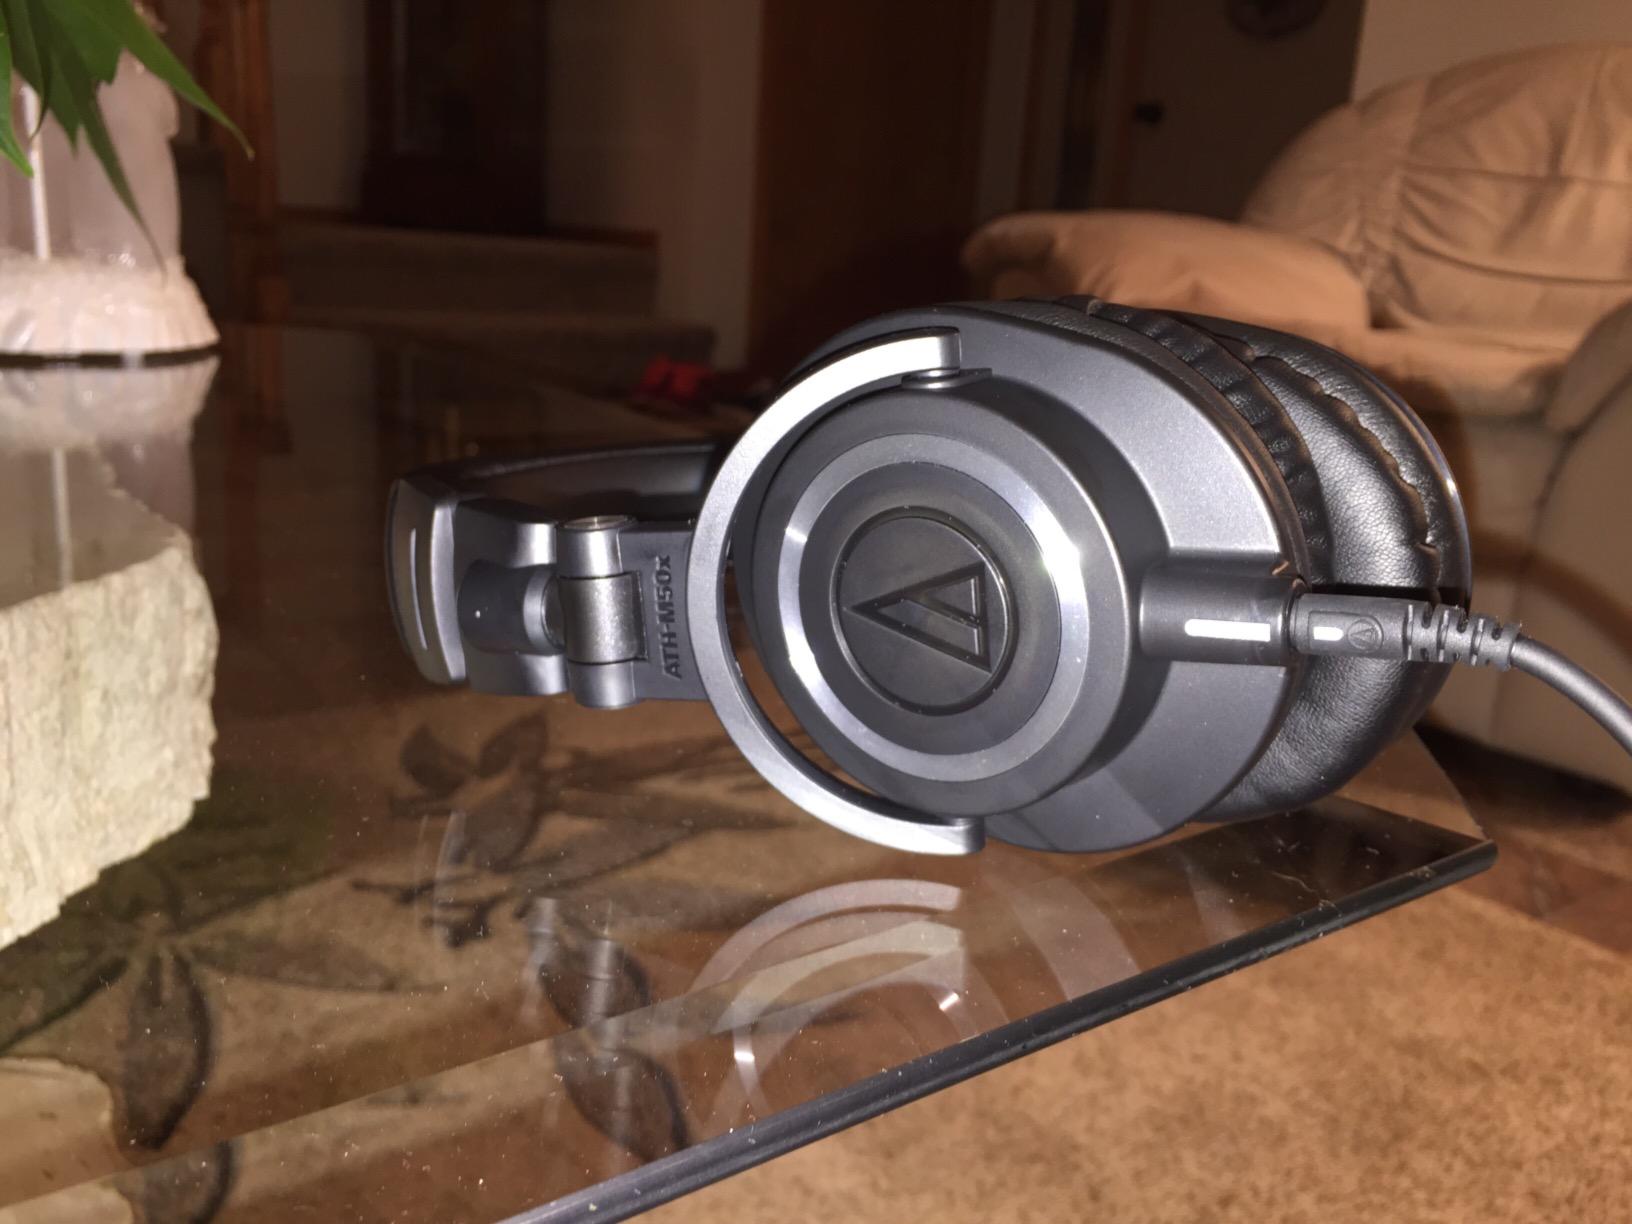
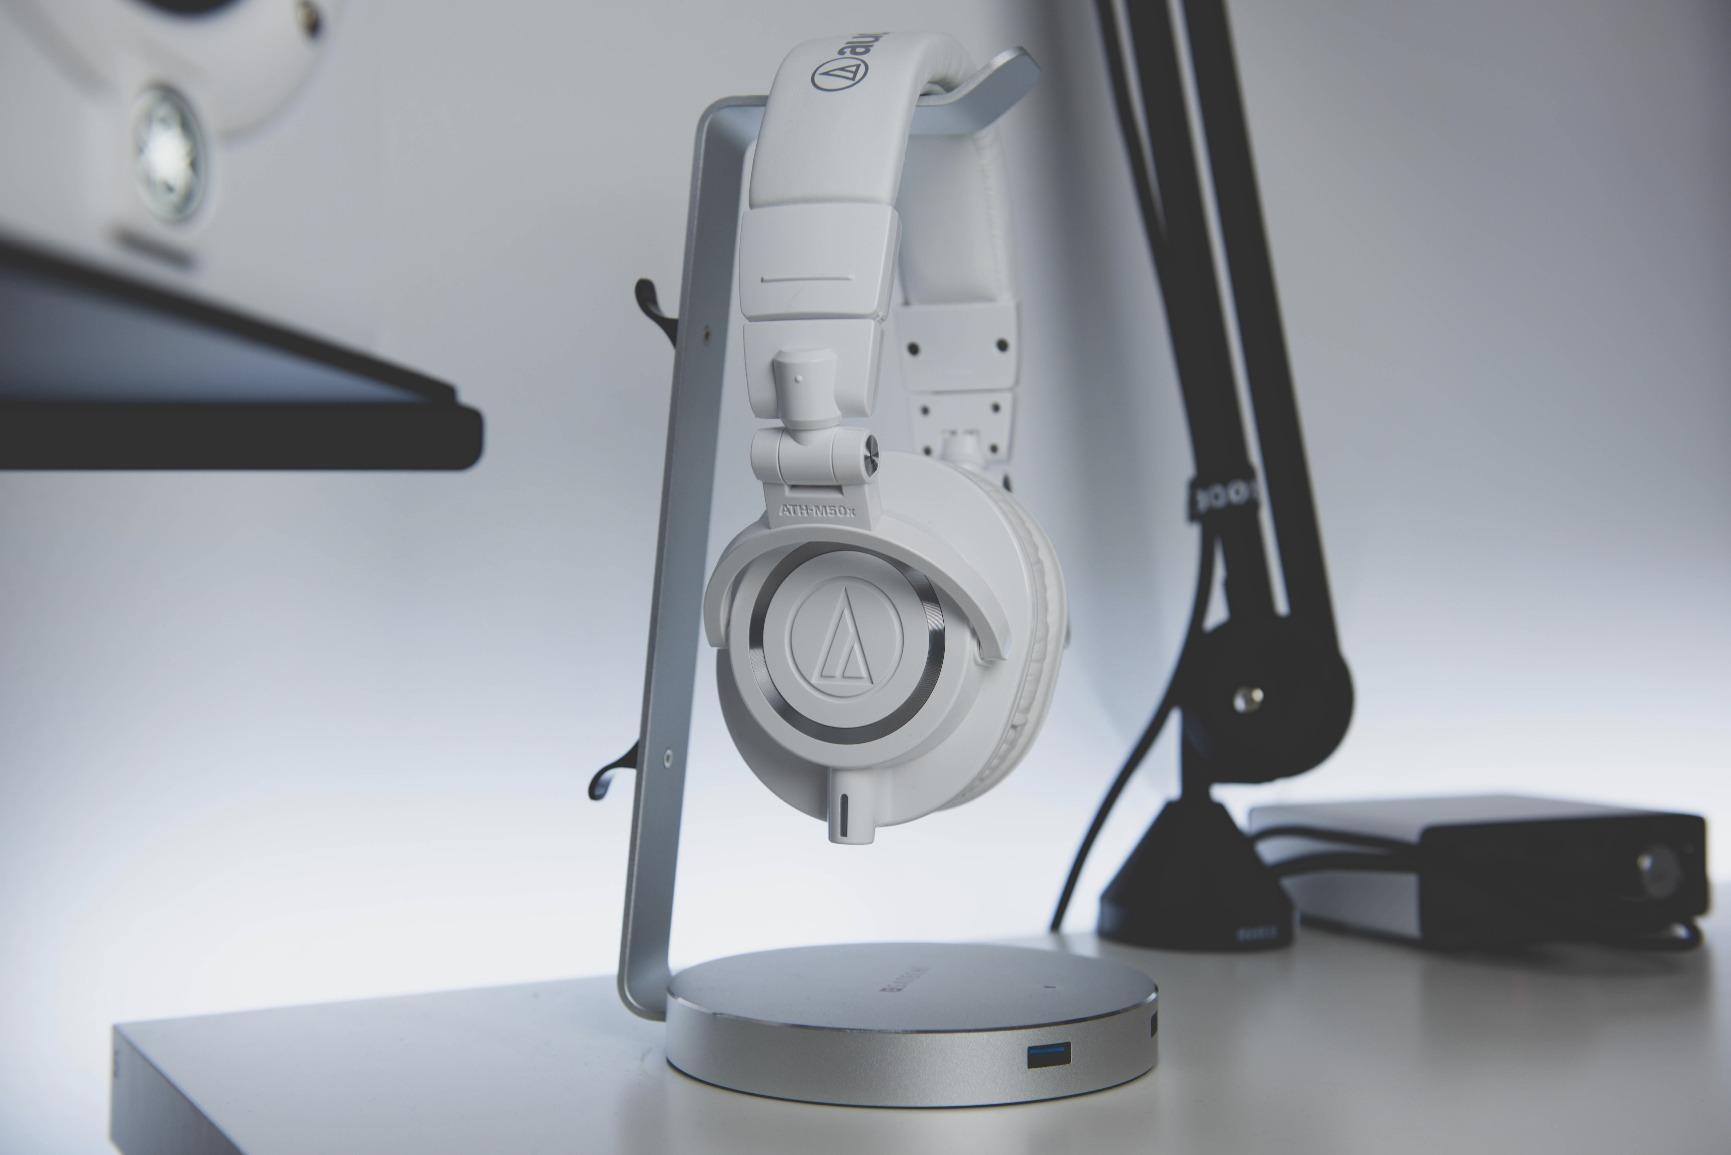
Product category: headphones
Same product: no